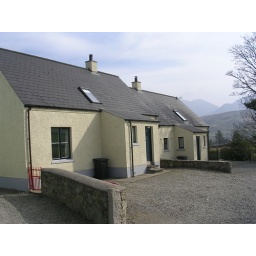
View of houses 7 and 8 with 7 nearest the camera, parking is immediately in front of the front doors of each house.